Bexhill-on-Sea

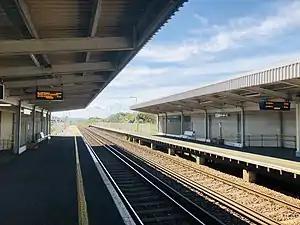
Cooden Beach railway station, Bexhill

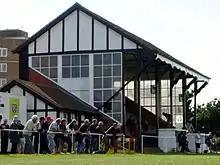
Sports stand at Polegrove recreation ground

The most notable landmark in Bexhill-on-Sea is the De La Warr Pavilion. The De La Warr Pavilion is a Grade I listed building, located on the seafront at Bexhill-on-Sea. The seafront building was the result of an architectural competition initiated by Herbrand Sackville, 9th Earl De La Warr, after whom the building was named.